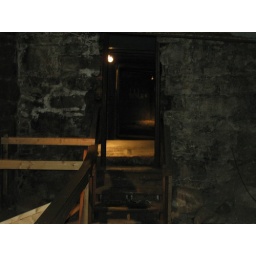
It didn't really turn out, but the street address is pained on the wall in the distance.